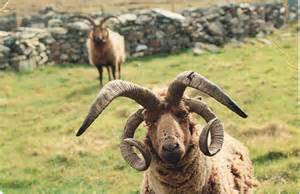
Label: pecora